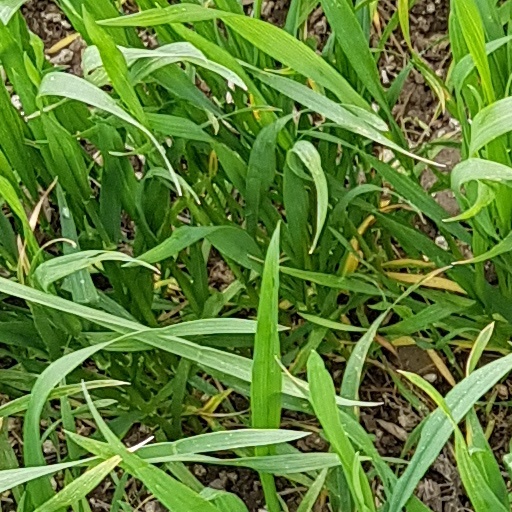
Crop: wheat